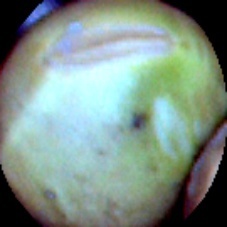
Label: Immature